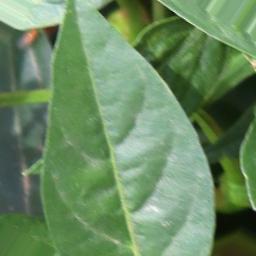
Label: healthy